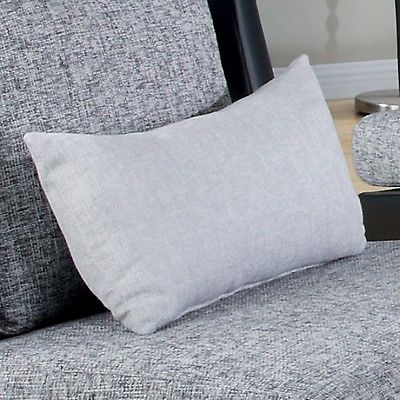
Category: sofa